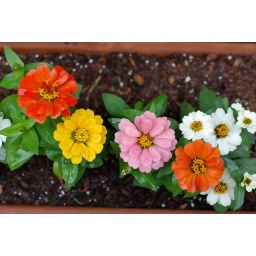
We have red, orange, pink, yellow and white flowers in a little backyard planter.